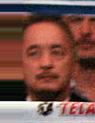
Age: 35